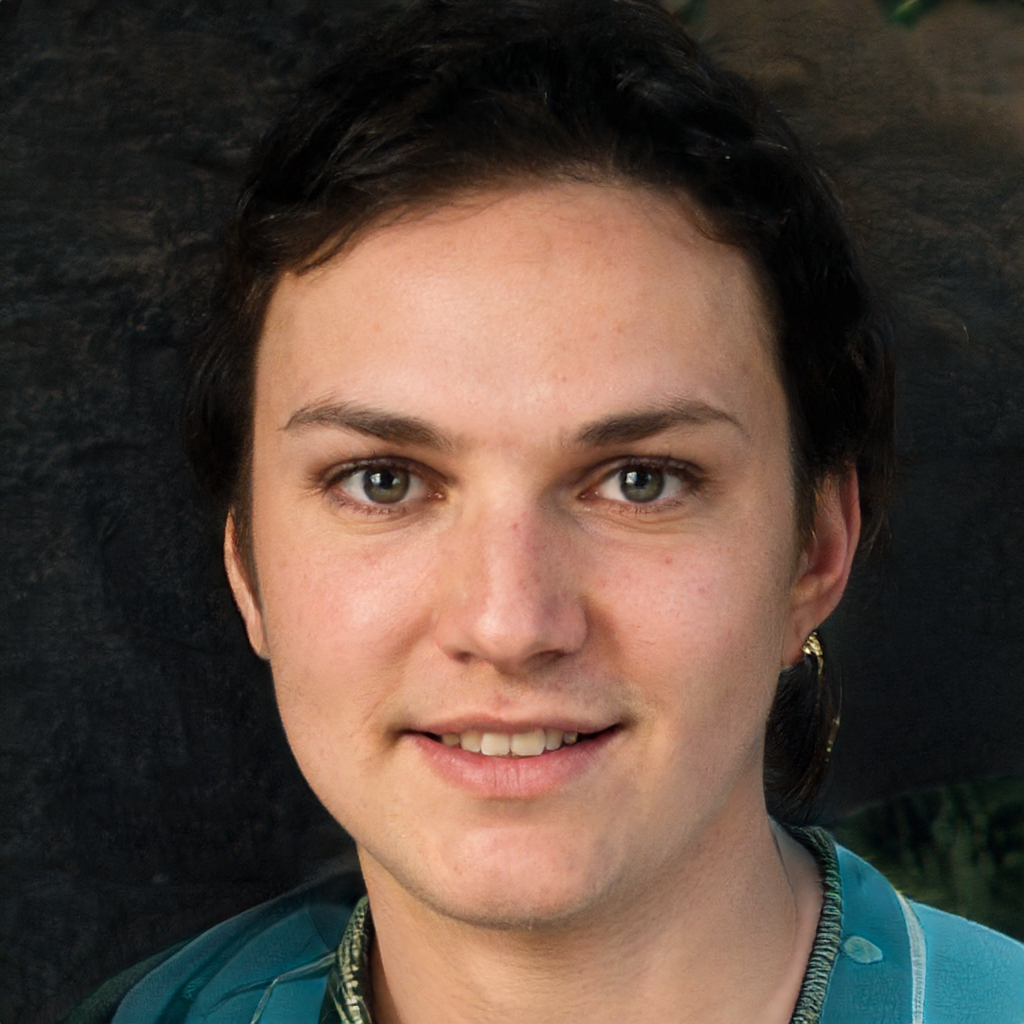
Portrait style: Real Portrait